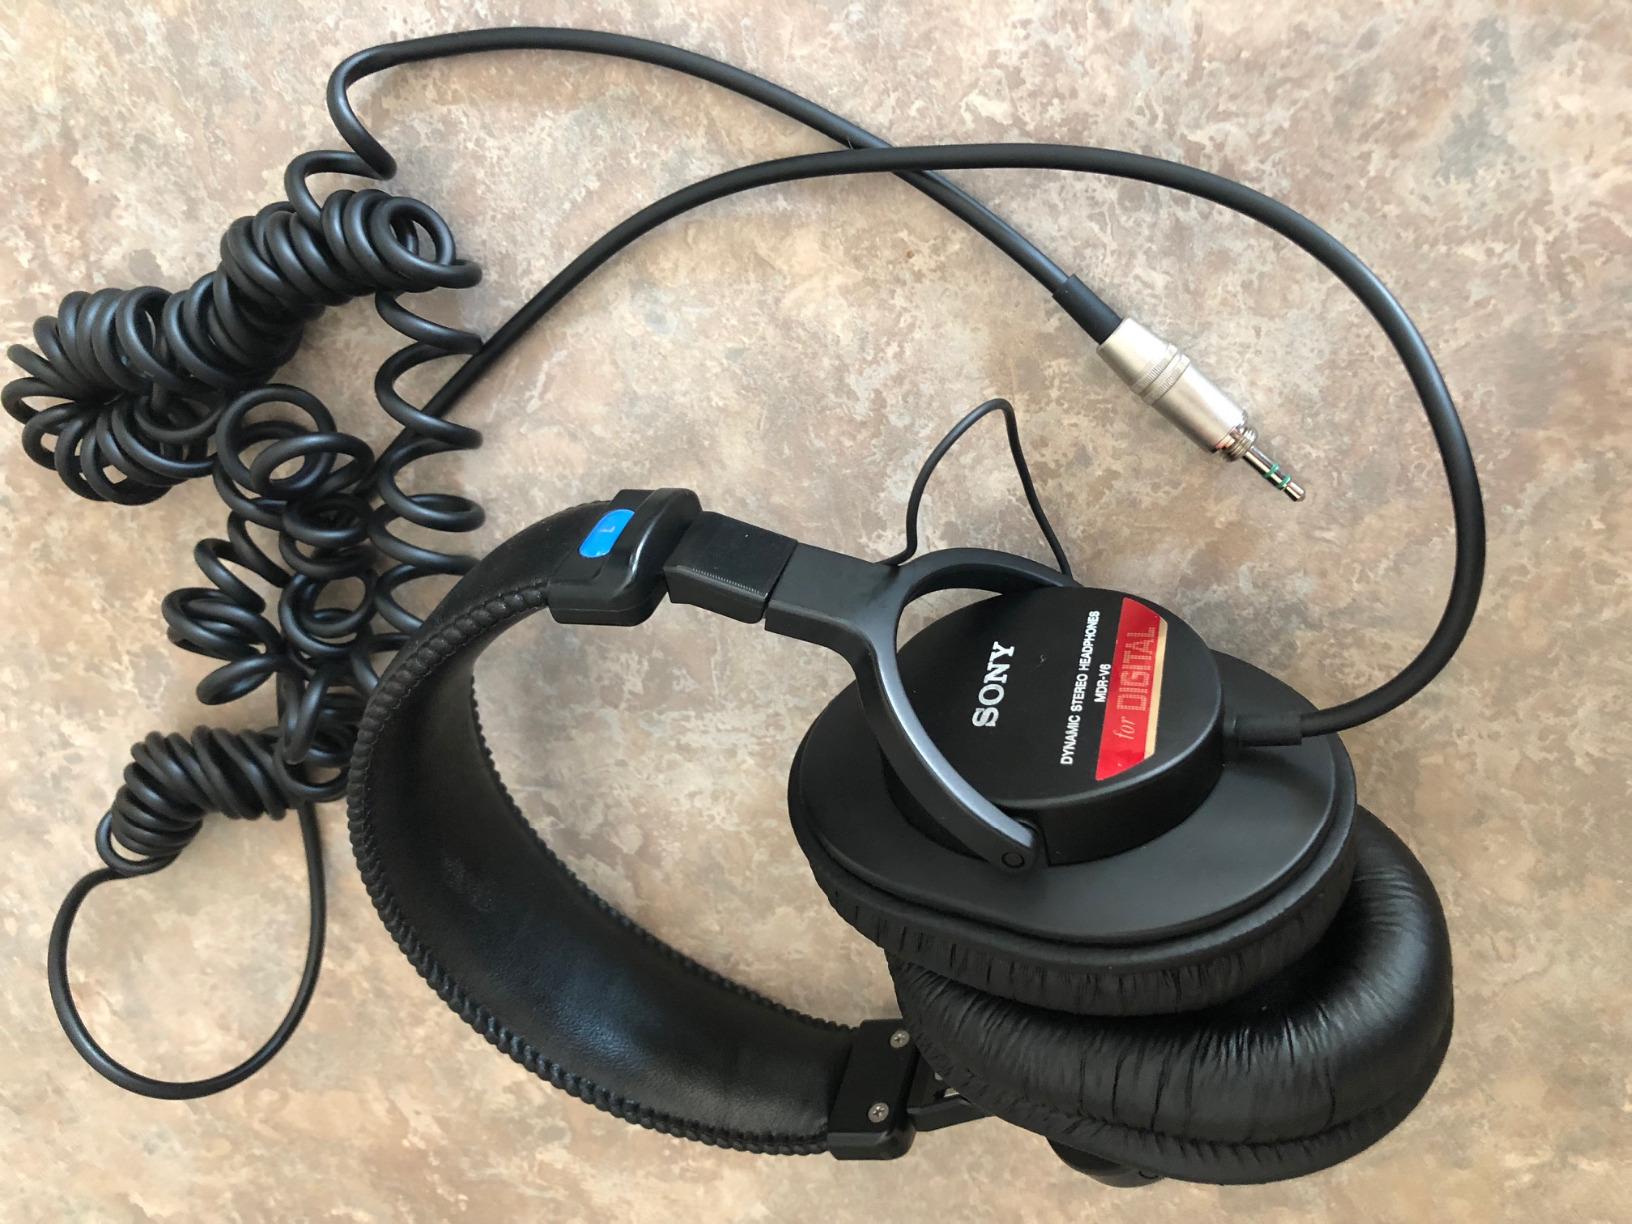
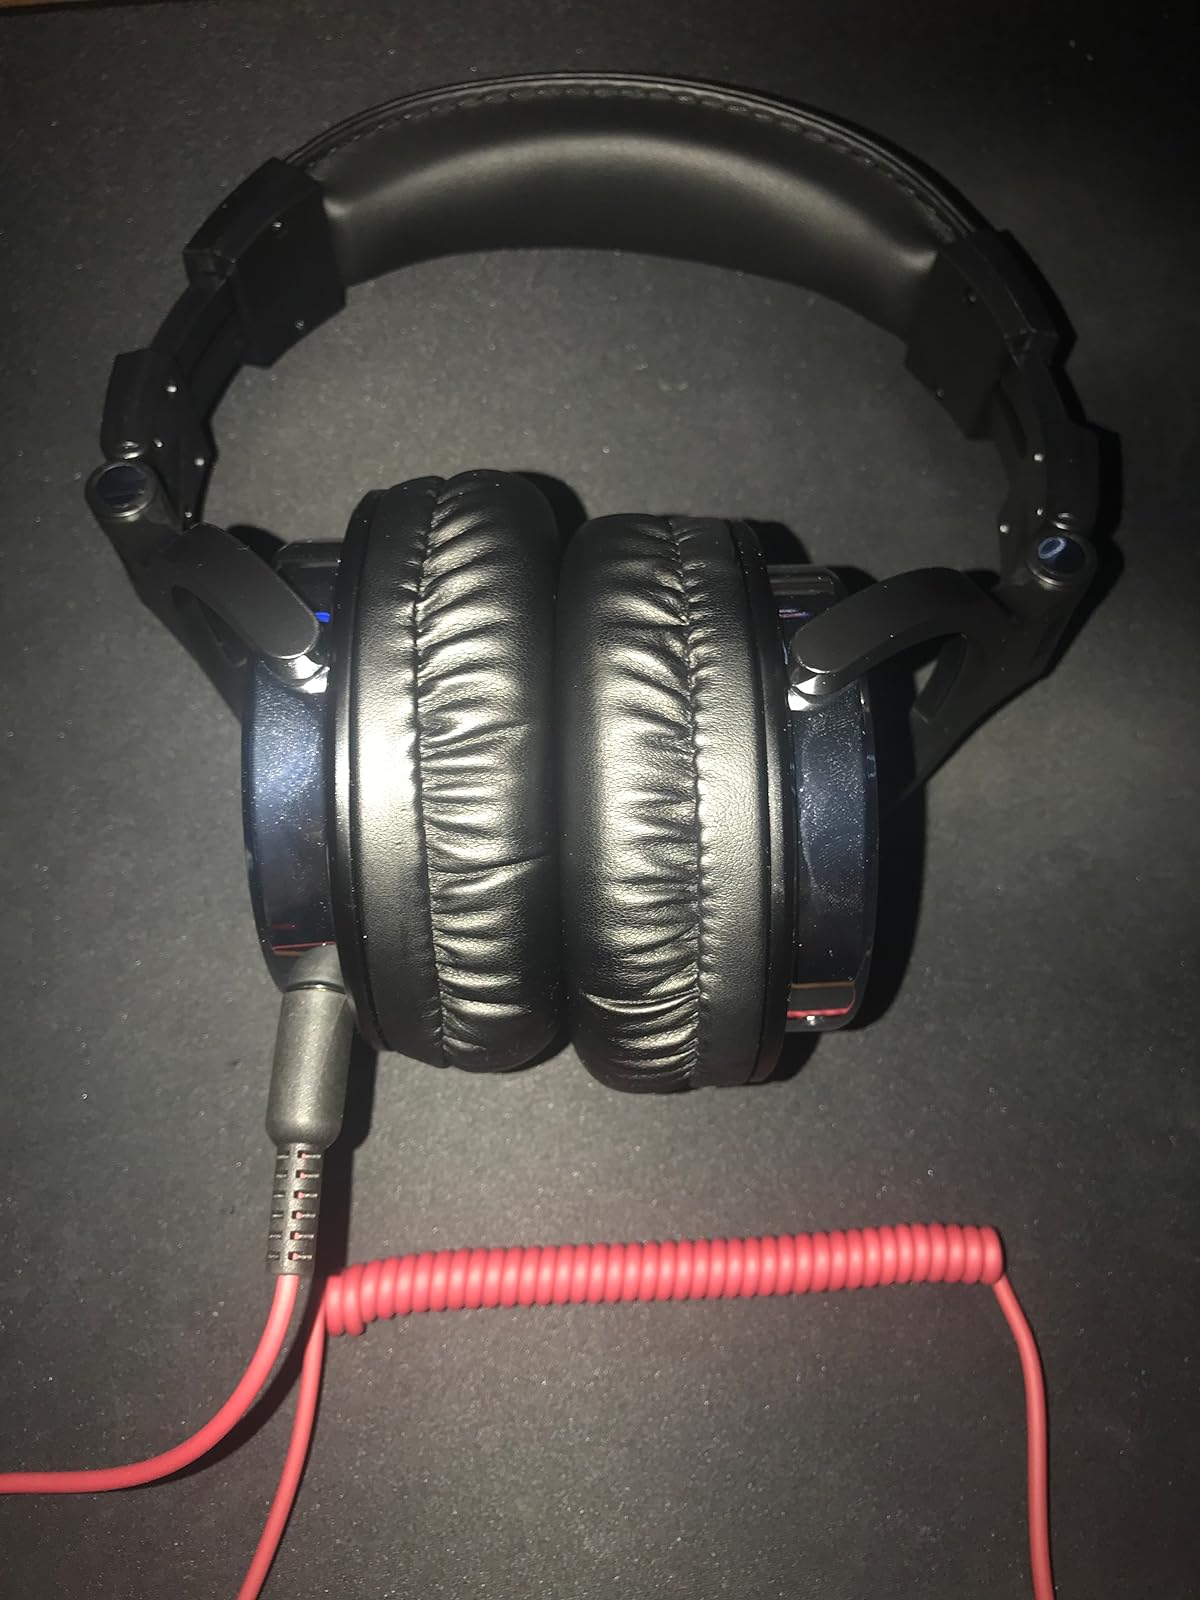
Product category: headphones
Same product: no